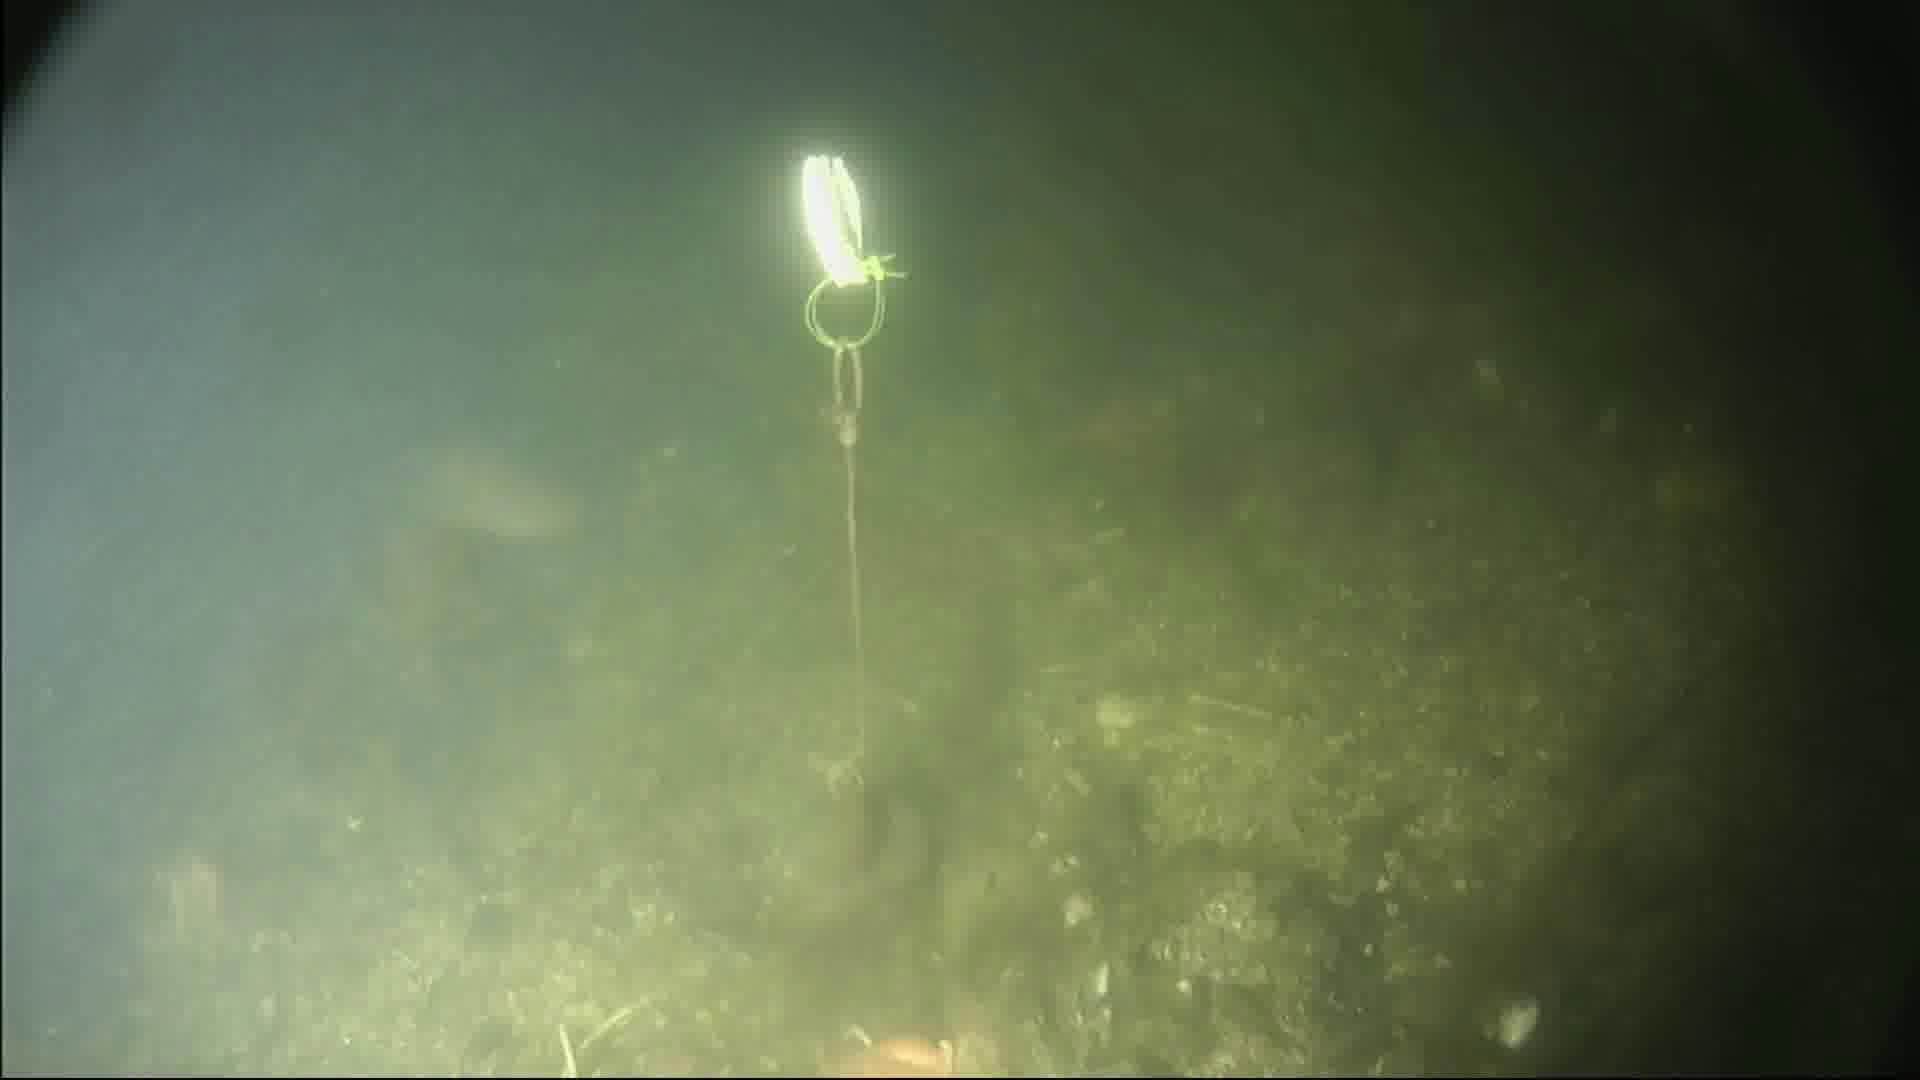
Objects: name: fish
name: starfish